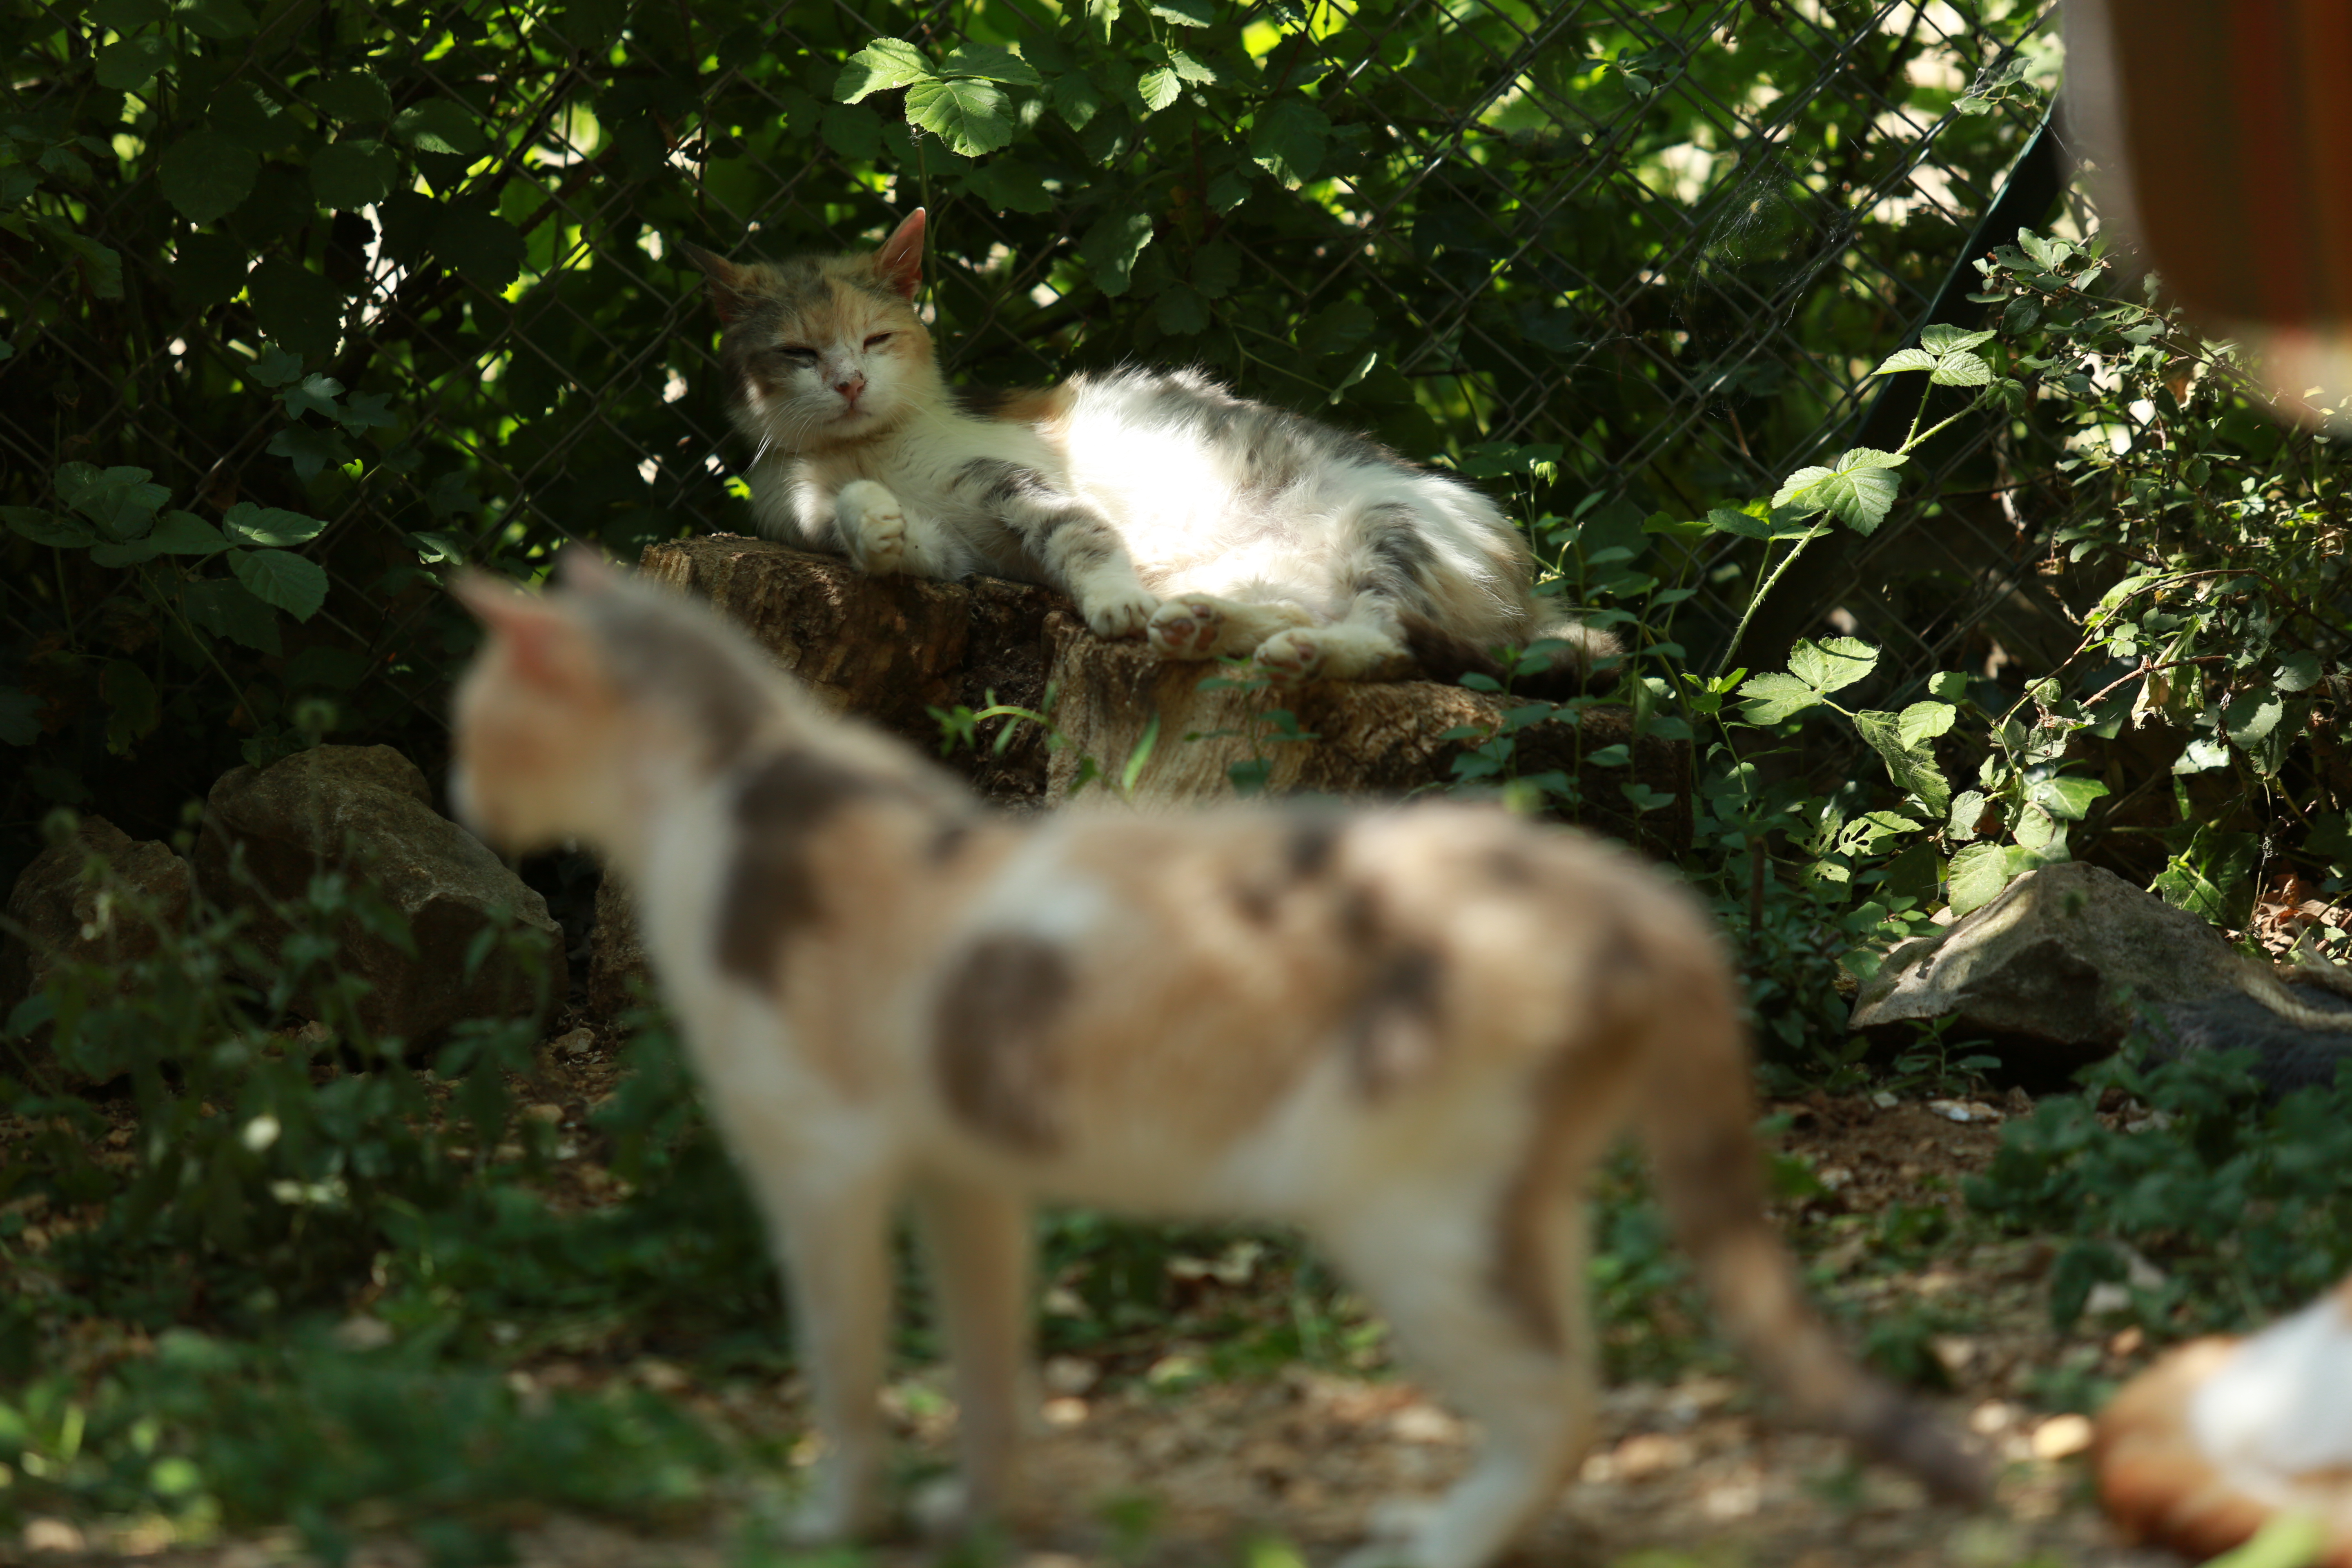
france, europe, canon, mammal, pets, cats, shelter, midi, pastel, vertebrate, ombre, refuge, animaux, lumiere, printemps, chats, southfrance, sdfrankreich, zuidfrankrijk, languedocroussillon, hrault, tricolore, exterieur, verdure, brissac, associationperle, tierheim, chattes, protectionanimale, protectionfline, adoptions, dog like mammal